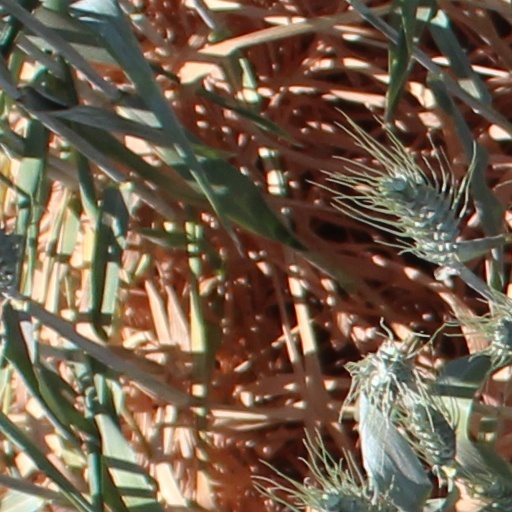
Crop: wheat